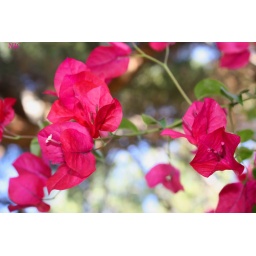
These flowers spill over a fence into the shady back area of a public park. Delicate and beautiful.